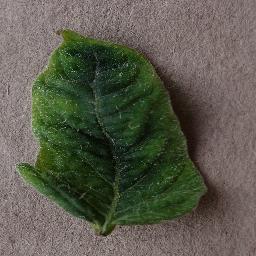
Label: Tomato___Tomato_Yellow_Leaf_Curl_Virus